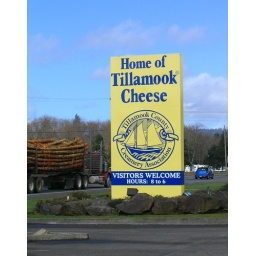
The sign for the Tillamook cheese factory in Tillamook, OR. (And a truck of logs.)